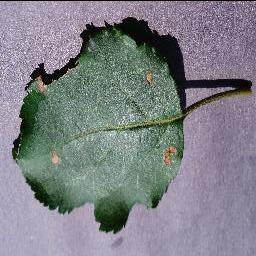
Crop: apple
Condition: black_rot